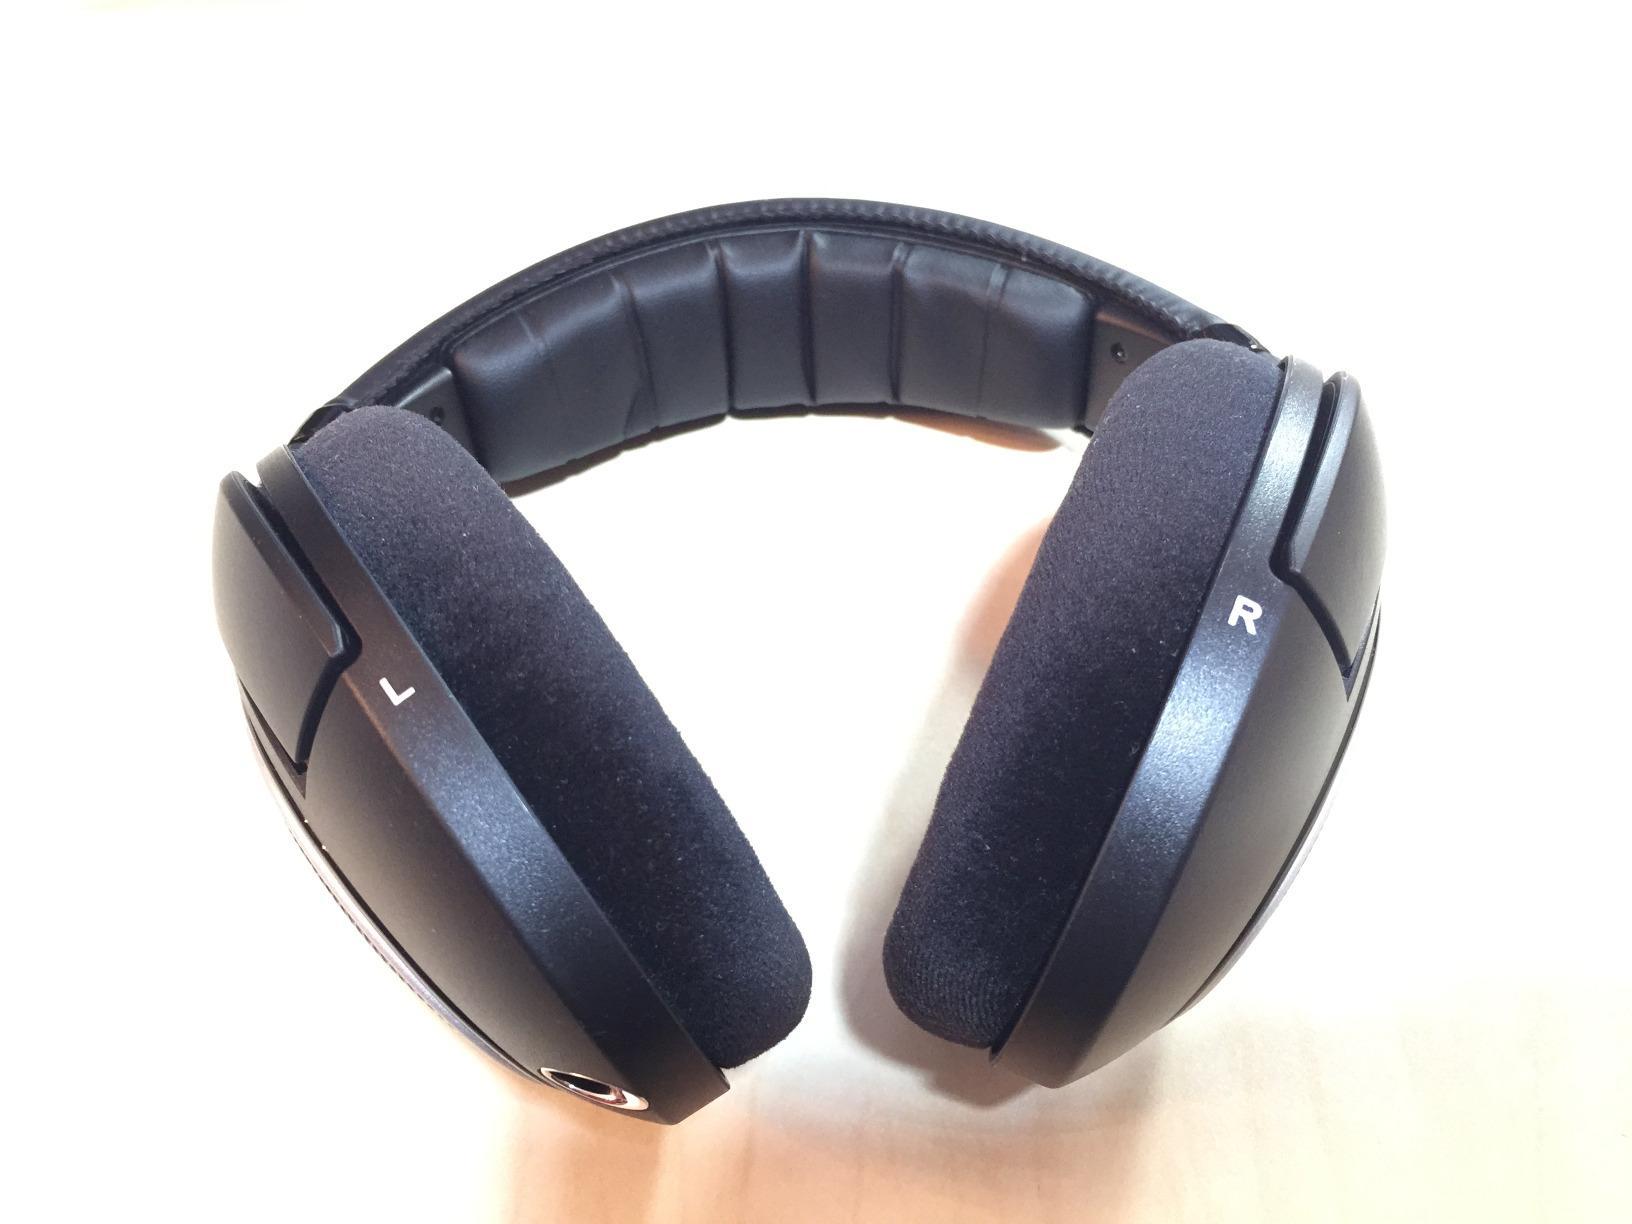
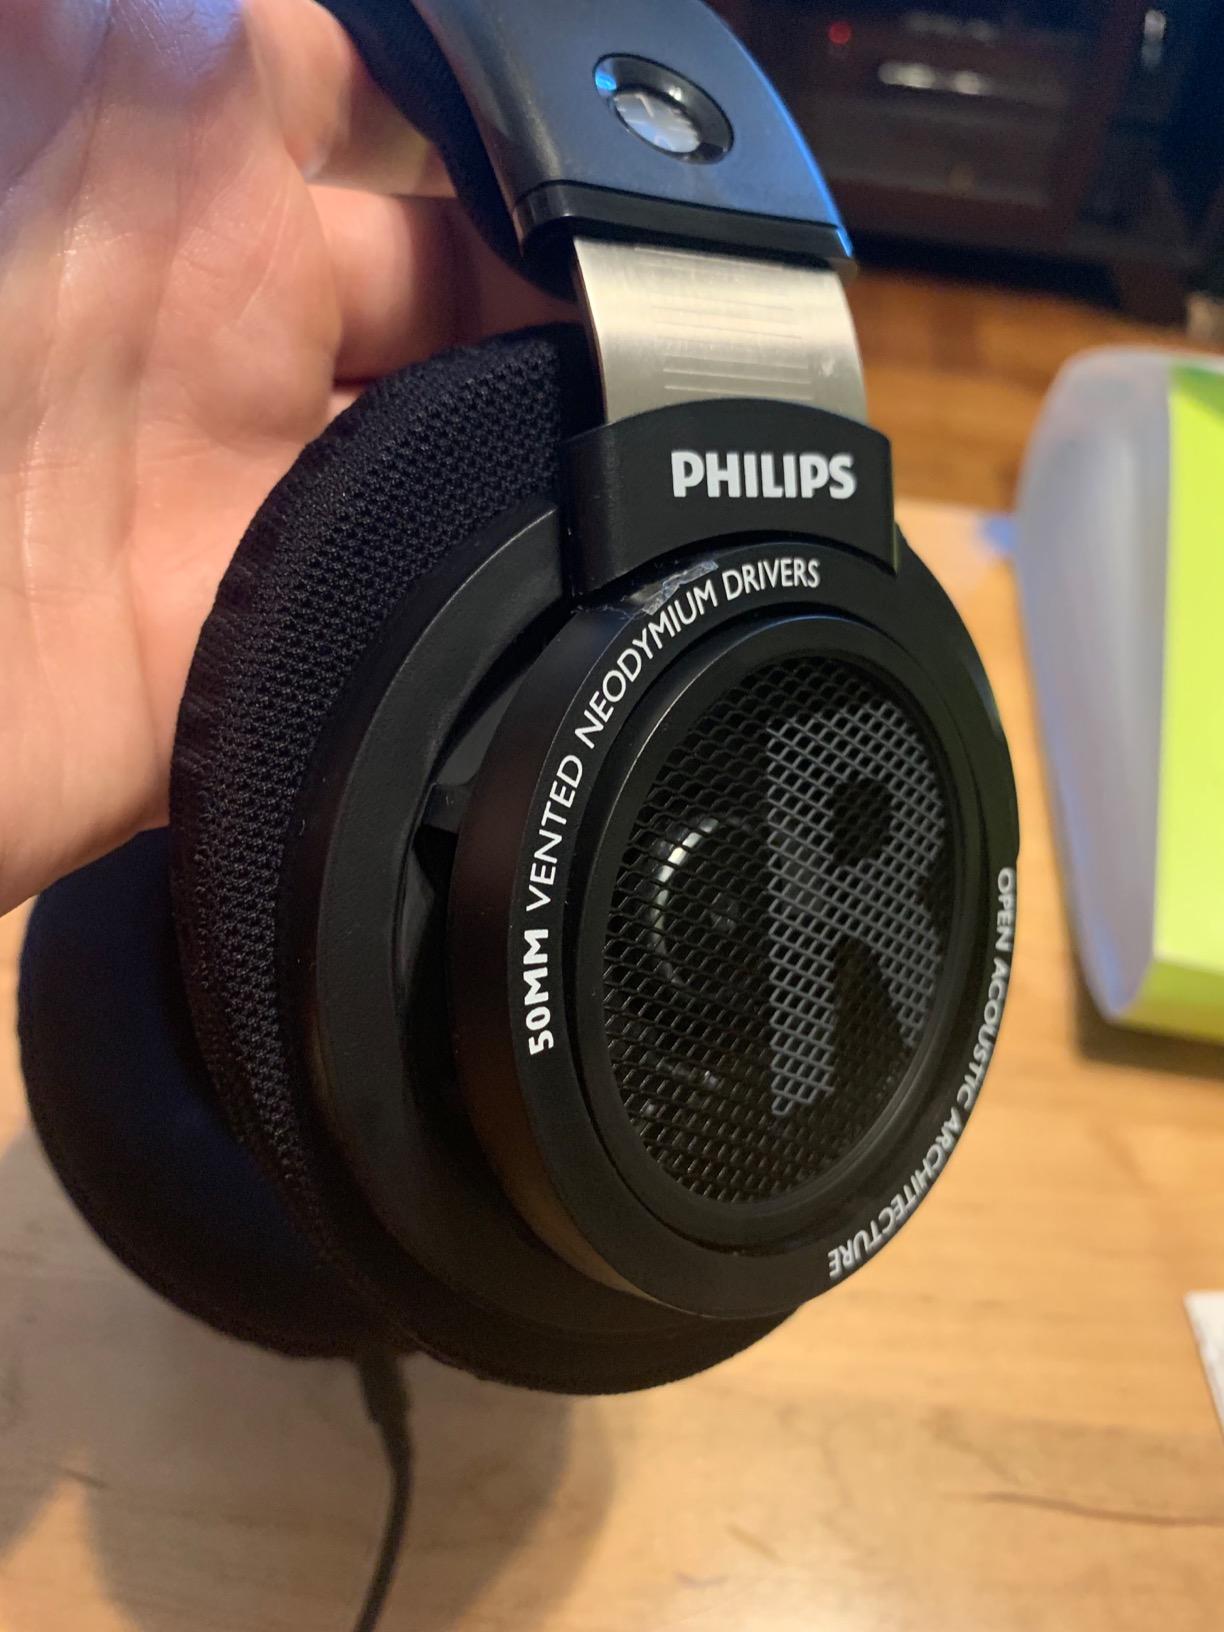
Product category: headphones
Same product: no